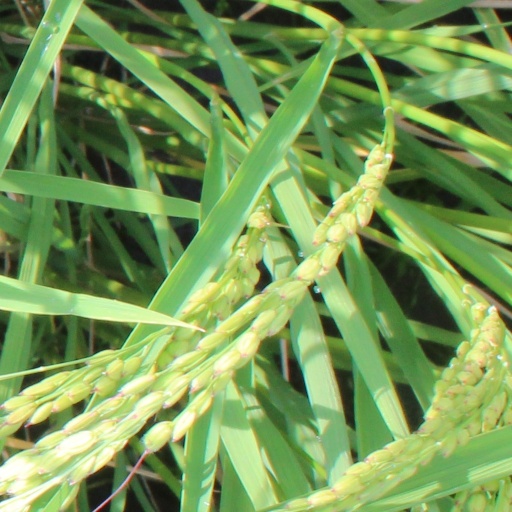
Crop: rice